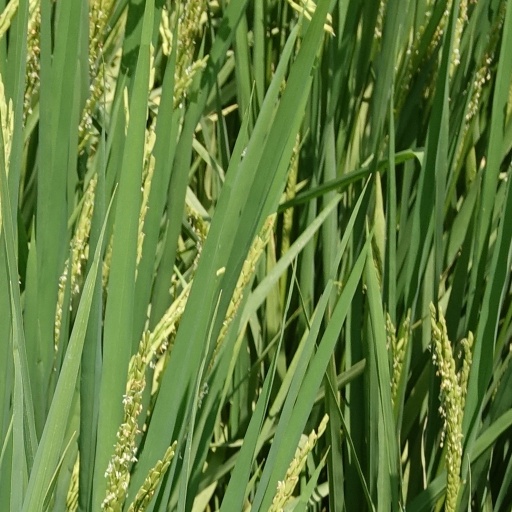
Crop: rice